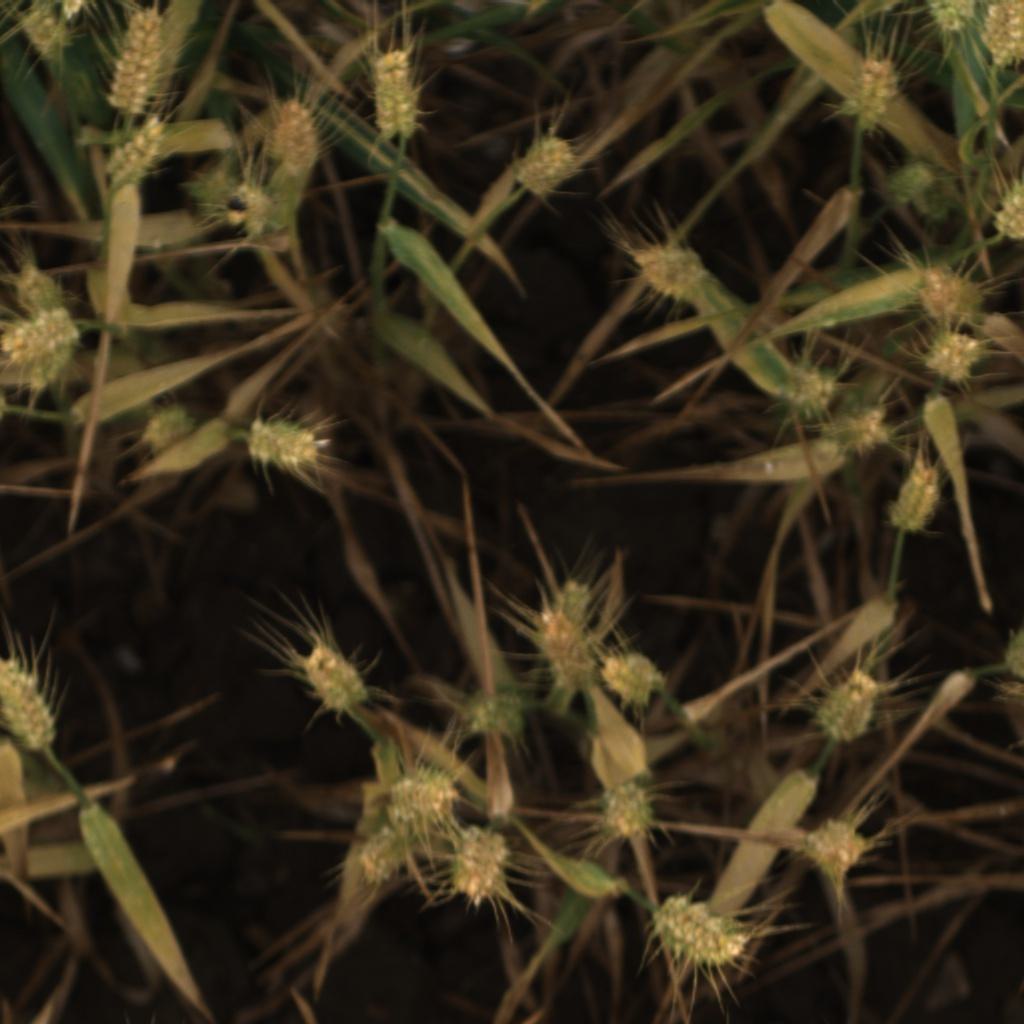
Country: UK
Location: Rothamsted
Wheat development stage: Filling - Ripening